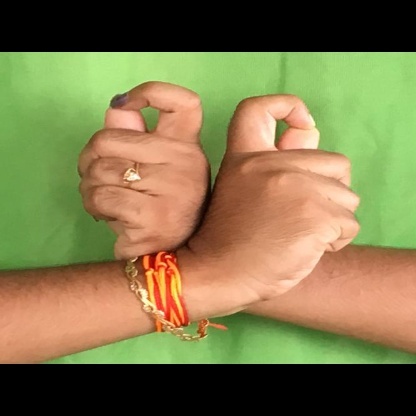
Mudra: Berunda